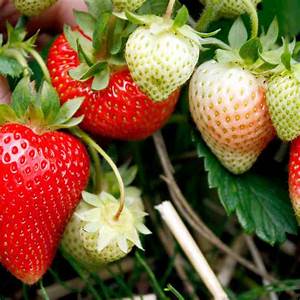
Label: Strawberry